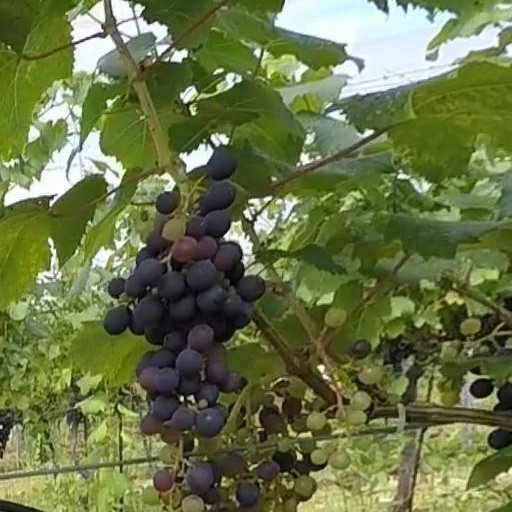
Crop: grape